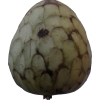
Label: cherimoya